International Day of Solidarity with the Palestinian People

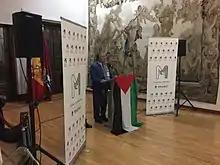
Celebration of the International Day of Solidarity with the Palestinian People in Madrid in 2017. In the photograph, Musa Amer Odeh, Palestinian ambassador to Spain.

The International Day of Solidarity with the Palestinian People is a UN-organized observance. Events are held at the United Nations headquarters in New York, as well as at the United Nations offices at Geneva, Vienna and Nairobi. It is generally held on November 29 each year to mark the anniversary of Resolution 181 which advocated for the partition of Palestine into two States: one Arab and one Jewish. In 2003, it was observed on December 1.